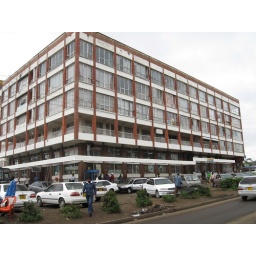
Located in Golf Course building of Kenyatta market, the Hakijamii office sits close to the communities it serves.